Pedro Salinas

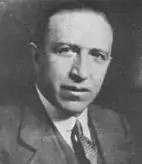

Pedro Salinas y Serrano (27 November 1891 – 4 December 1951) was a Spanish poet, a member of the Generation of '27, as well as a university teacher, scholar and literary critic. In 1937, he delivered the Turnbull lectures at Johns Hopkins University. These were later published under the title "Reality and the Poet in Spanish Poetry."